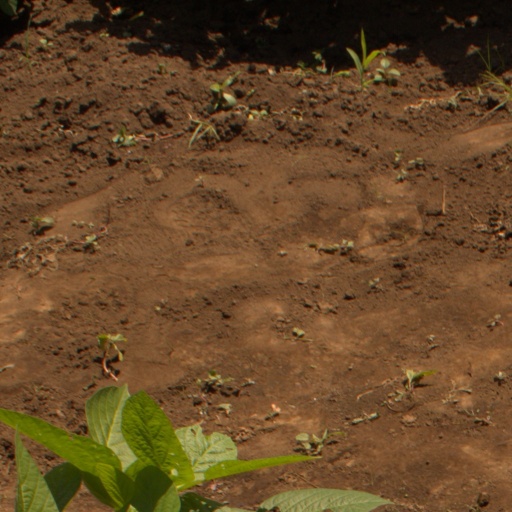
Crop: soybean